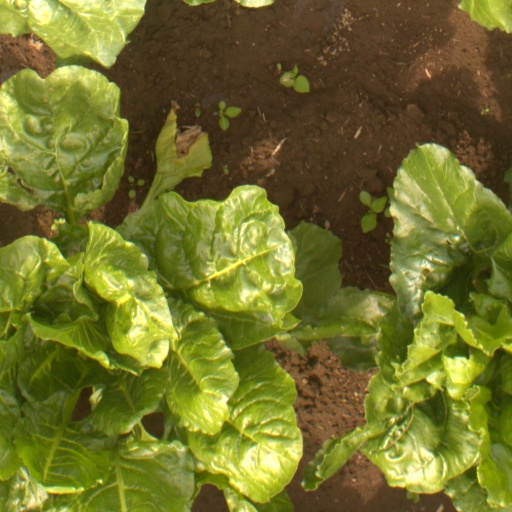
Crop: sugar beet